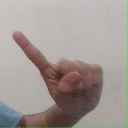
अक्षर: ए